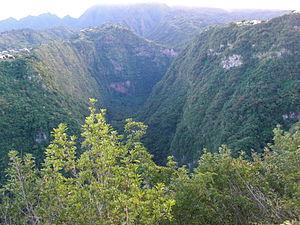
vue du départ du sentier Dassy
Le sentier Dassy, ou sentier du Bras de la Plaine, est un sentier de randonnée de l'île de La Réunion, département d'outre-mer français dans le sud-ouest de l'océan Indien. Entièrement situé sur le territoire de l'Entre-Deux, ce sentier très fréquenté permet de relier cette localité à Bras de Pontho, au Tampon. Sa partie sud-ouest est située dans le parc national de La Réunion.